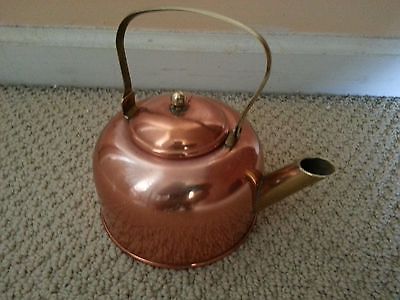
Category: kettle